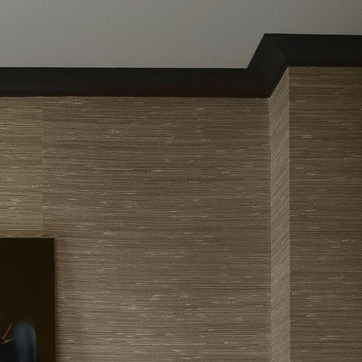
Material: wallpaper